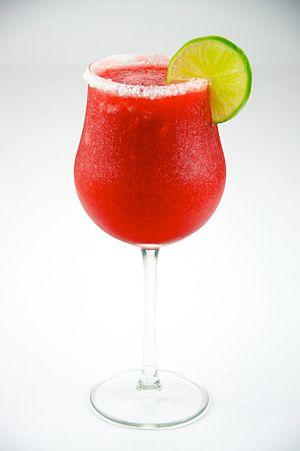
Le daïquiri est un cocktail dont les ingrédients principaux sont le rhum blanc, le jus de lime et le sucre. Il est originaire de Cuba.